Cultural references to absinthe

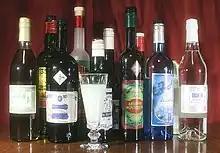
Absinthe-bottles

Absinthe has a widely documented role in 19th-century visual art and was frequently the subject of many genre paintings and still lifes of the day.